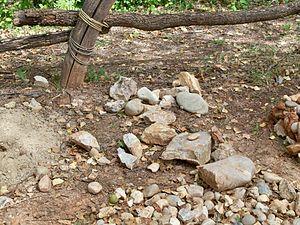
Taille de silex
Même si le département français de Vaucluse ne fut créé que le 25 juin 1793, l'histoire du territoire qu'il recouvre est riche et beaucoup plus ancienne.